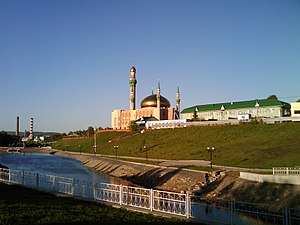
Almetevsk / Geografi / Klima
Almetevsk i maj 2009
Almetevsk er en by i Republikken Tatarstan i Volgas føderale distrikt i Den Russiske Føderation ved floden Zaj. Almetevsk er med sine 154.262 indbyggere den største by i byområdet Almetevsk-Bugulma-Leninogorsk, der har et samlet indbyggertal på ca. 437.000. Almetevsk blev grundlagt i 1740.